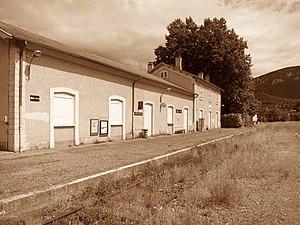
Quillan (Aude, France) - Ancien bâtiment de la gare de Quillan.
La liste des gares de l'Aude, est une liste des gares ferroviaires, haltes ou arrêts, situées dans le département de l'Aude, en région Occitanie.
La gare de Quillan est une gare ferroviaire française de la ligne de Carcassonne à Rivesaltes, située sur le territoire de la commune de Quillan, à proximité du centre ville, dans le département de l'Aude en région Occitanie.